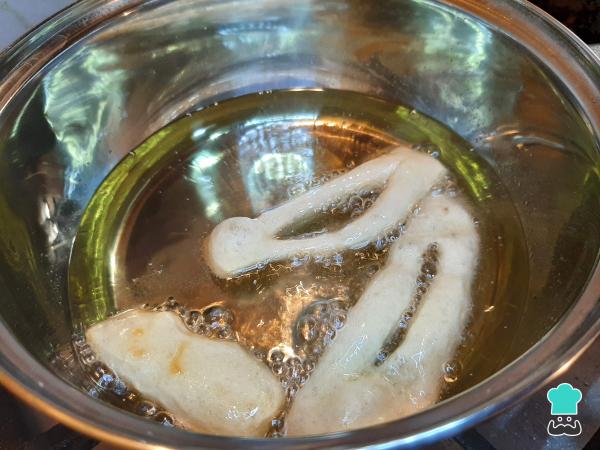
Lleva las yuquitas a una olla con aceite caliente y cocina 2 minutos aproximadamente por cada lado. Retira y coloca en un colador metálico. ¡Ya casi está la receta de yuquitas fritas!